Anoop Suri

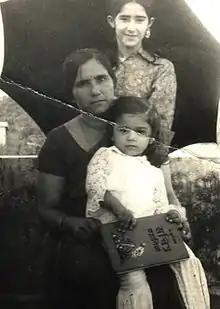
Anoop Suri (in lap of his Mother) and elder sister standing at the back.

In 1991 he started his professional career as a management trainee in cost controls with Bakers Basket, a unit of Blue Diamond Hotels, Pune. He shifted back to Goa, where he had finished his studies in hotel management. He joined one of the oldest luxury hotels, Fidalgo, as an operations management trainee, and was trained in all departments. He was part of the Executive Management Team as an assistant to the General Manager.